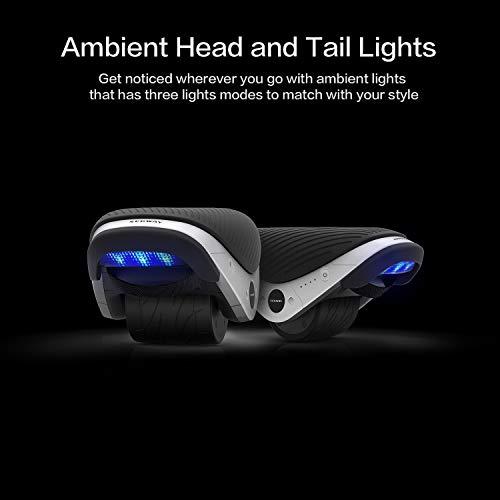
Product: Segway Drift W1 e Roller Skates, e-Skate Electric Hovershoes, Ninebot Rollerblades Men Mens Women Boys Girls
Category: Sports & Outdoors | Outdoor Recreation | Skates, Skateboards & Scooters | Scooters & Equipment | Scooters
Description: Latest Self-Balancing Technology: Whether riding on one foot or both feet, riders have a variety of fun riding and freestyle options with Segway Drift W1.
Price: $469.99
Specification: Product Dimensions:         11.5 x 6.4 x 4.8 inches ; 15.5 pounds    |Shipping Weight: 17.6 pounds (View shipping rates and policies)|ASIN: B07G34LL58|Item model number: W1|Batteries 2 Lithium ion batteries required. (included)|    #609    in Sport Scooters